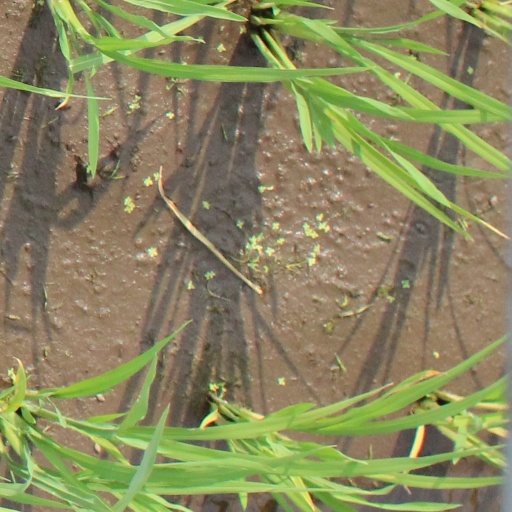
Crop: rice